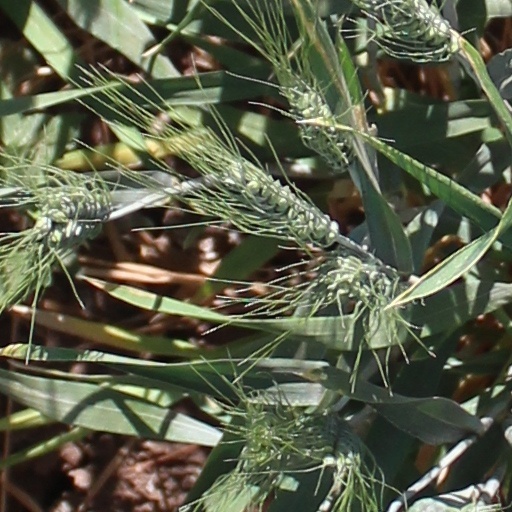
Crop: wheat